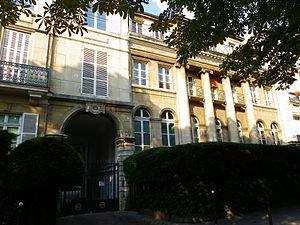
Hôtel des Colonnes au 38 avenue Gabriel à Paris
L’avenue Gabriel est une voie du 8ᵉ arrondissement de Paris. Elle commence place de la Concorde et au 1, rue Boissy-d’Anglas et se termine au 2, avenue Matignon.